Manny Ramirez

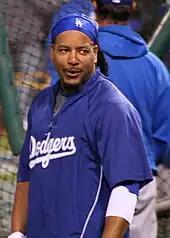
Ramirez in 2009

On July 31, 2008, Ramirez was traded to the Los Angeles Dodgers in a three-way deal. The Boston Red Sox acquired outfielder Jason Bay and minor league infielder Josh Wilson, and the Pittsburgh Pirates got infielder Andy LaRoche and pitching prospect Bryan Morris from the Dodgers and outfielder Brandon Moss and pitcher Craig Hansen from the Red Sox. Ramirez had always worn uniform number 24, but the Dodgers had retired that number in honor of Hall of Fame manager Walter Alston. Ramirez instead chose to wear number 99 with the Dodgers.